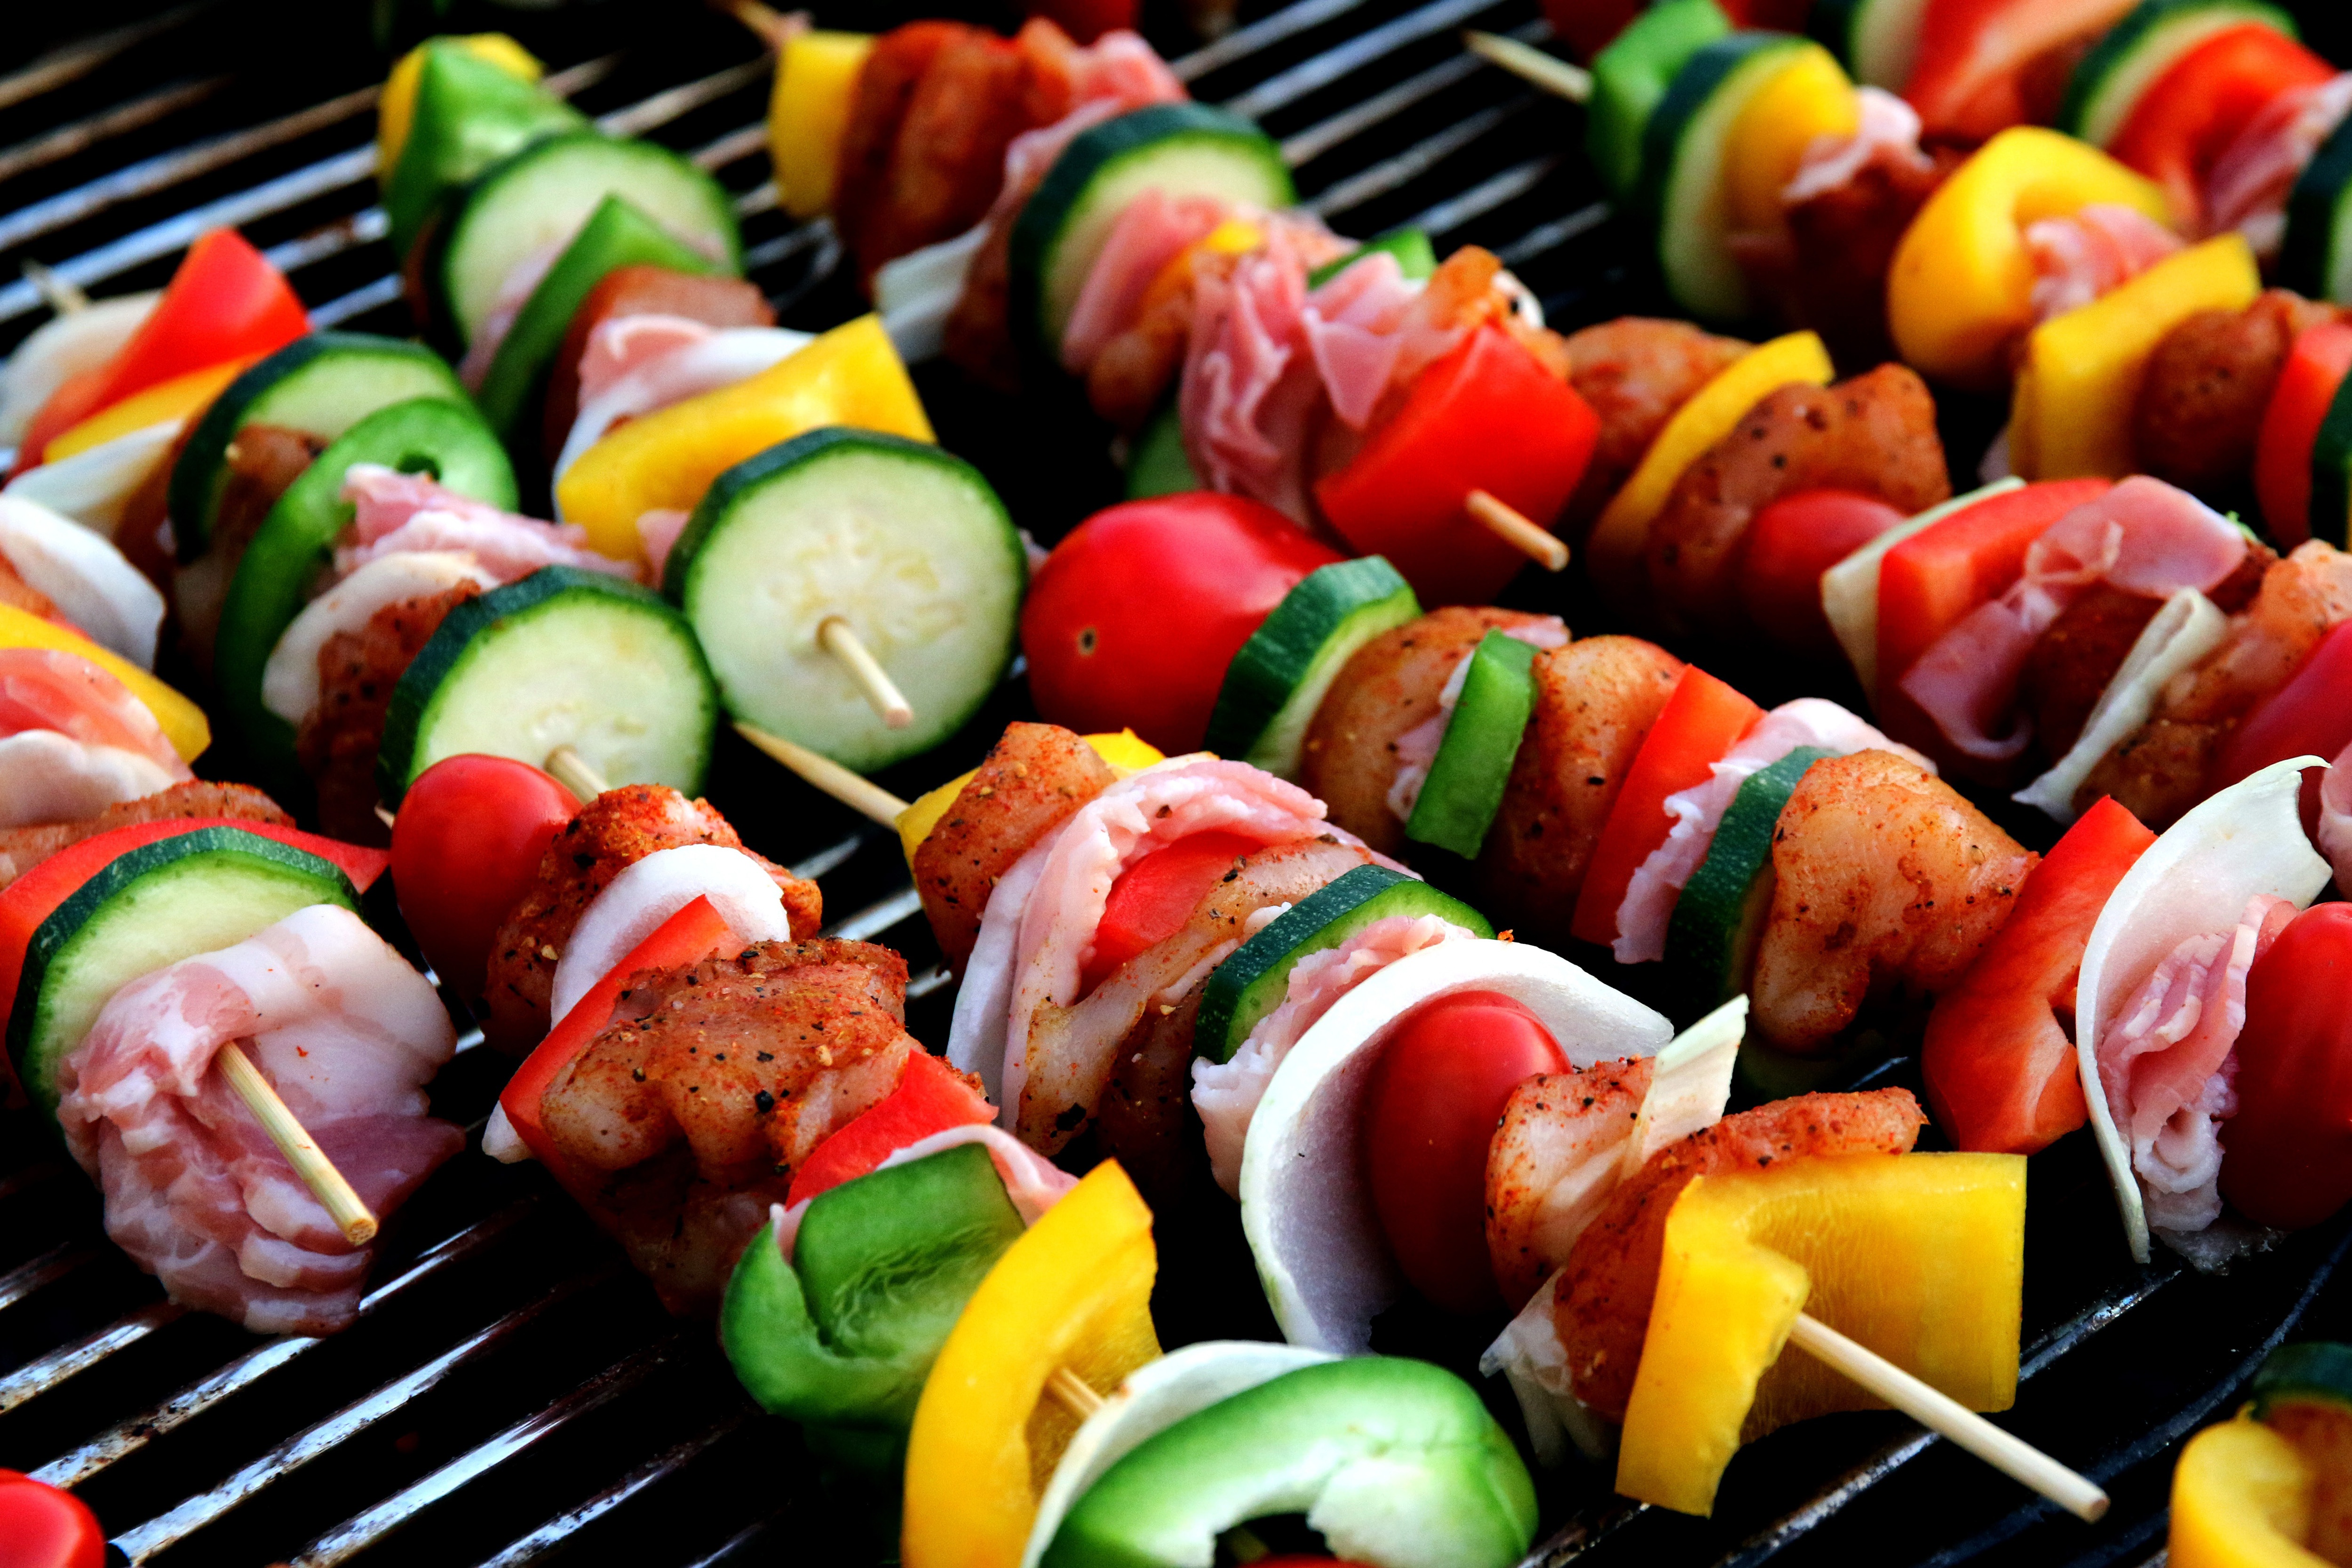
natural, dish, food, shashlik, cuisine, skewer, barbecue, brochette, souvlaki, pincho, Shish taouk, kebab, ingredient, yakitori, finger food, grilling, Anticuchos, produce, meat, grillades, recipe, appetizer, cooking, vegetable, vegetarian food, mediterranean food, canape, mixed grill, greek food, roasting, chicken tikka, Southwestern united states food, Iranian cuisine, brazilian food